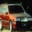
Label: automobile